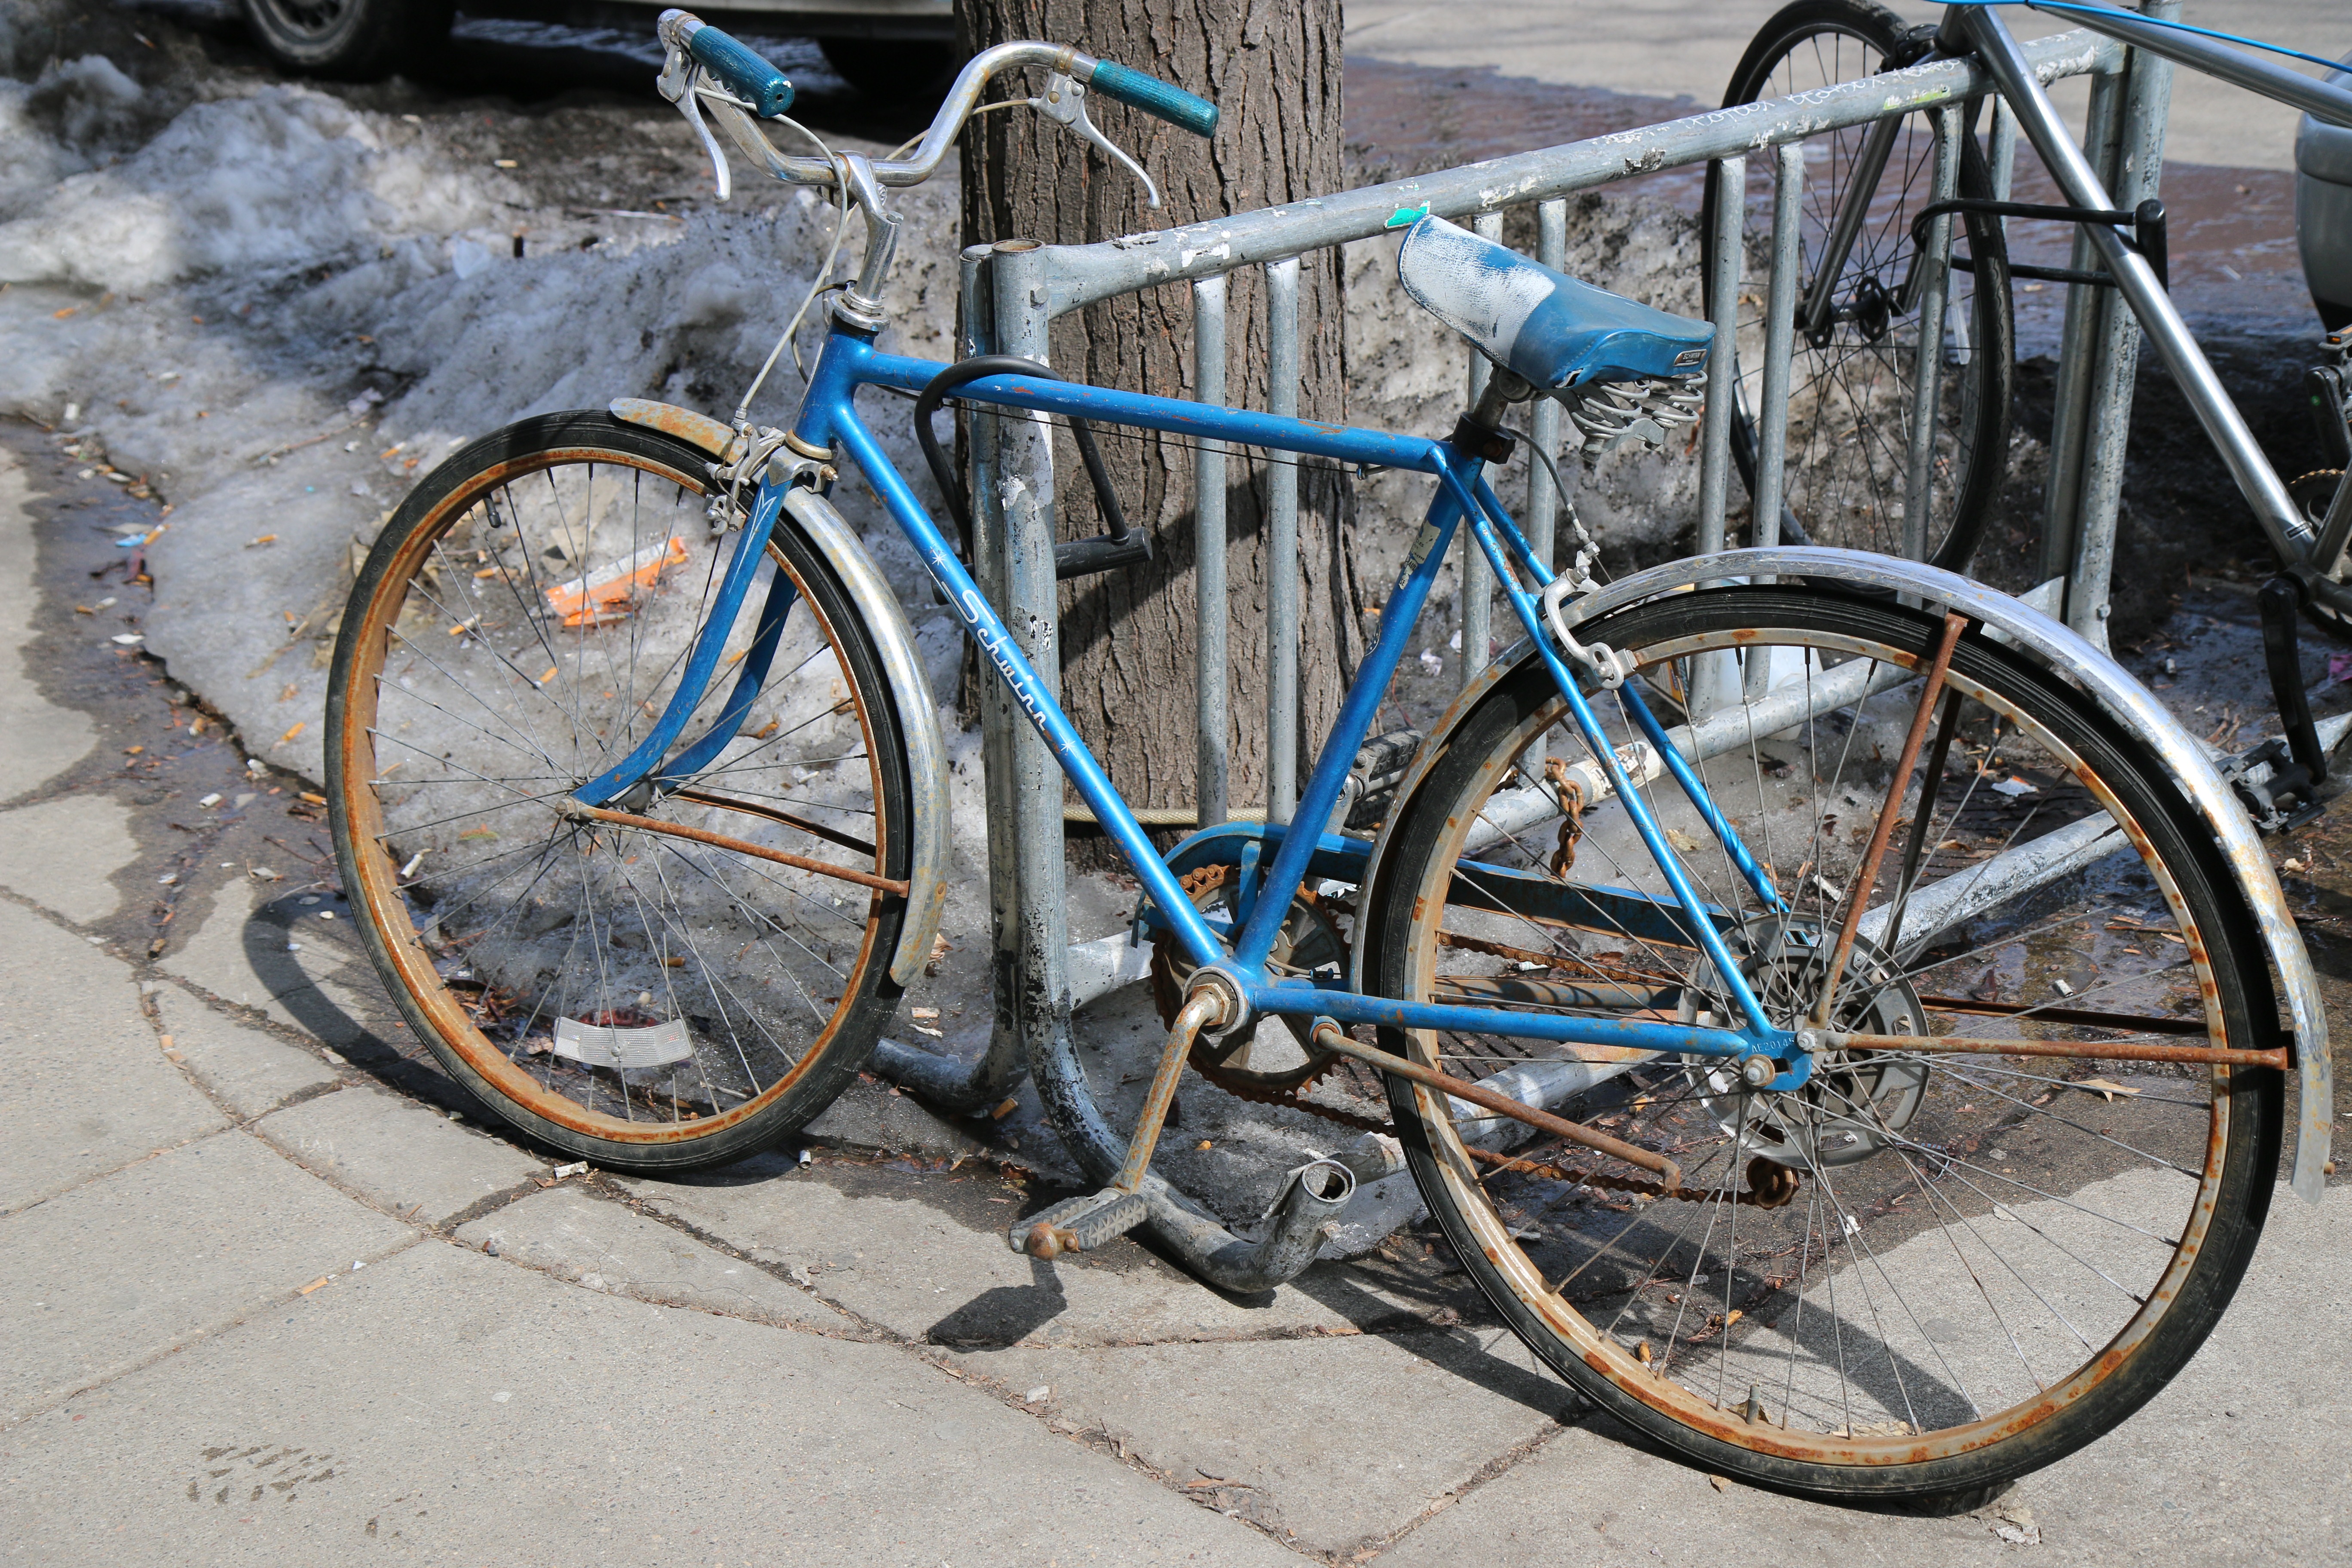
vintage, wheel, old, bicycle, bike, vehicle, sports equipment, mountain bike, nostalgic, classic, locked, bicycle frame, land vehicle, cyclo cross bicycle, road bicycle, racing bicycle, hybrid bicycle